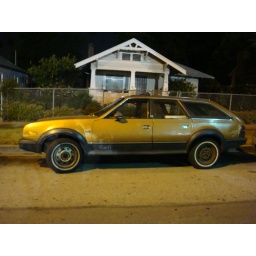
saw this car on the walk back from malo! my dad had one of these in sky blue back in the day.